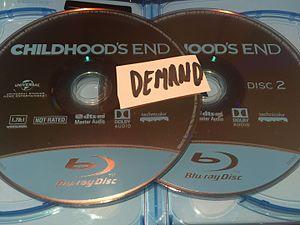
Ceci est un exemple de proof (provenant de la team DEMAND).
Le terme warez désigne des contenus numériques protégés par les lois du copyright, mais diffusés illégalement sans reverser de droits. Le terme provient d'une déformation du mot anglais wares.